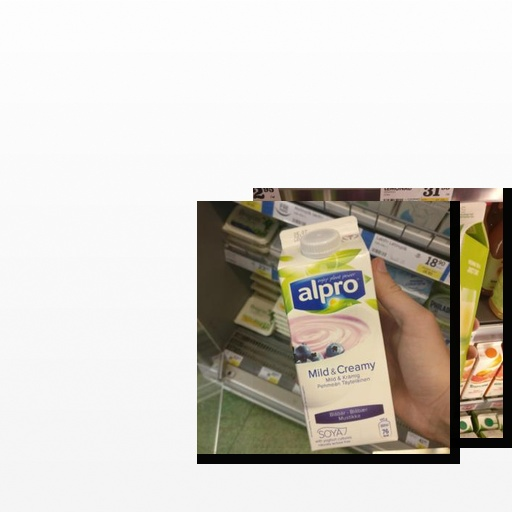
Food items: blueberry_soyghurt, golden_grapefruit_juice